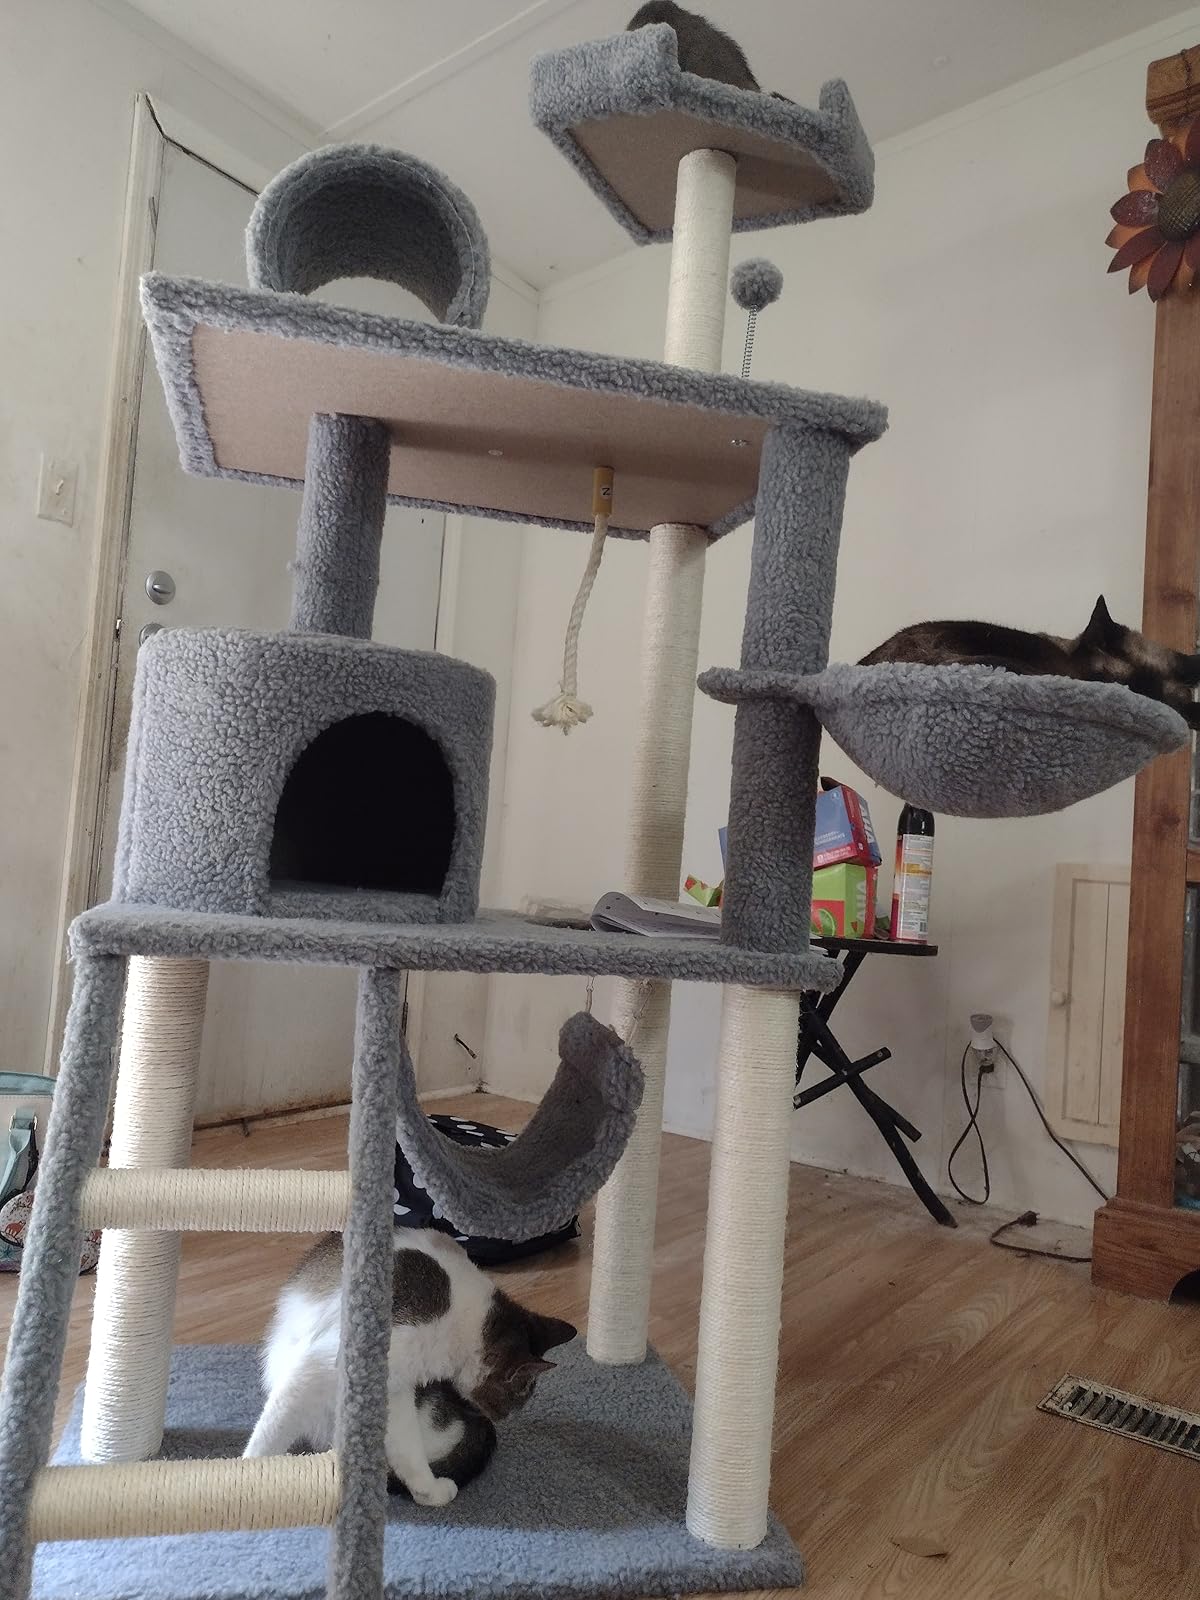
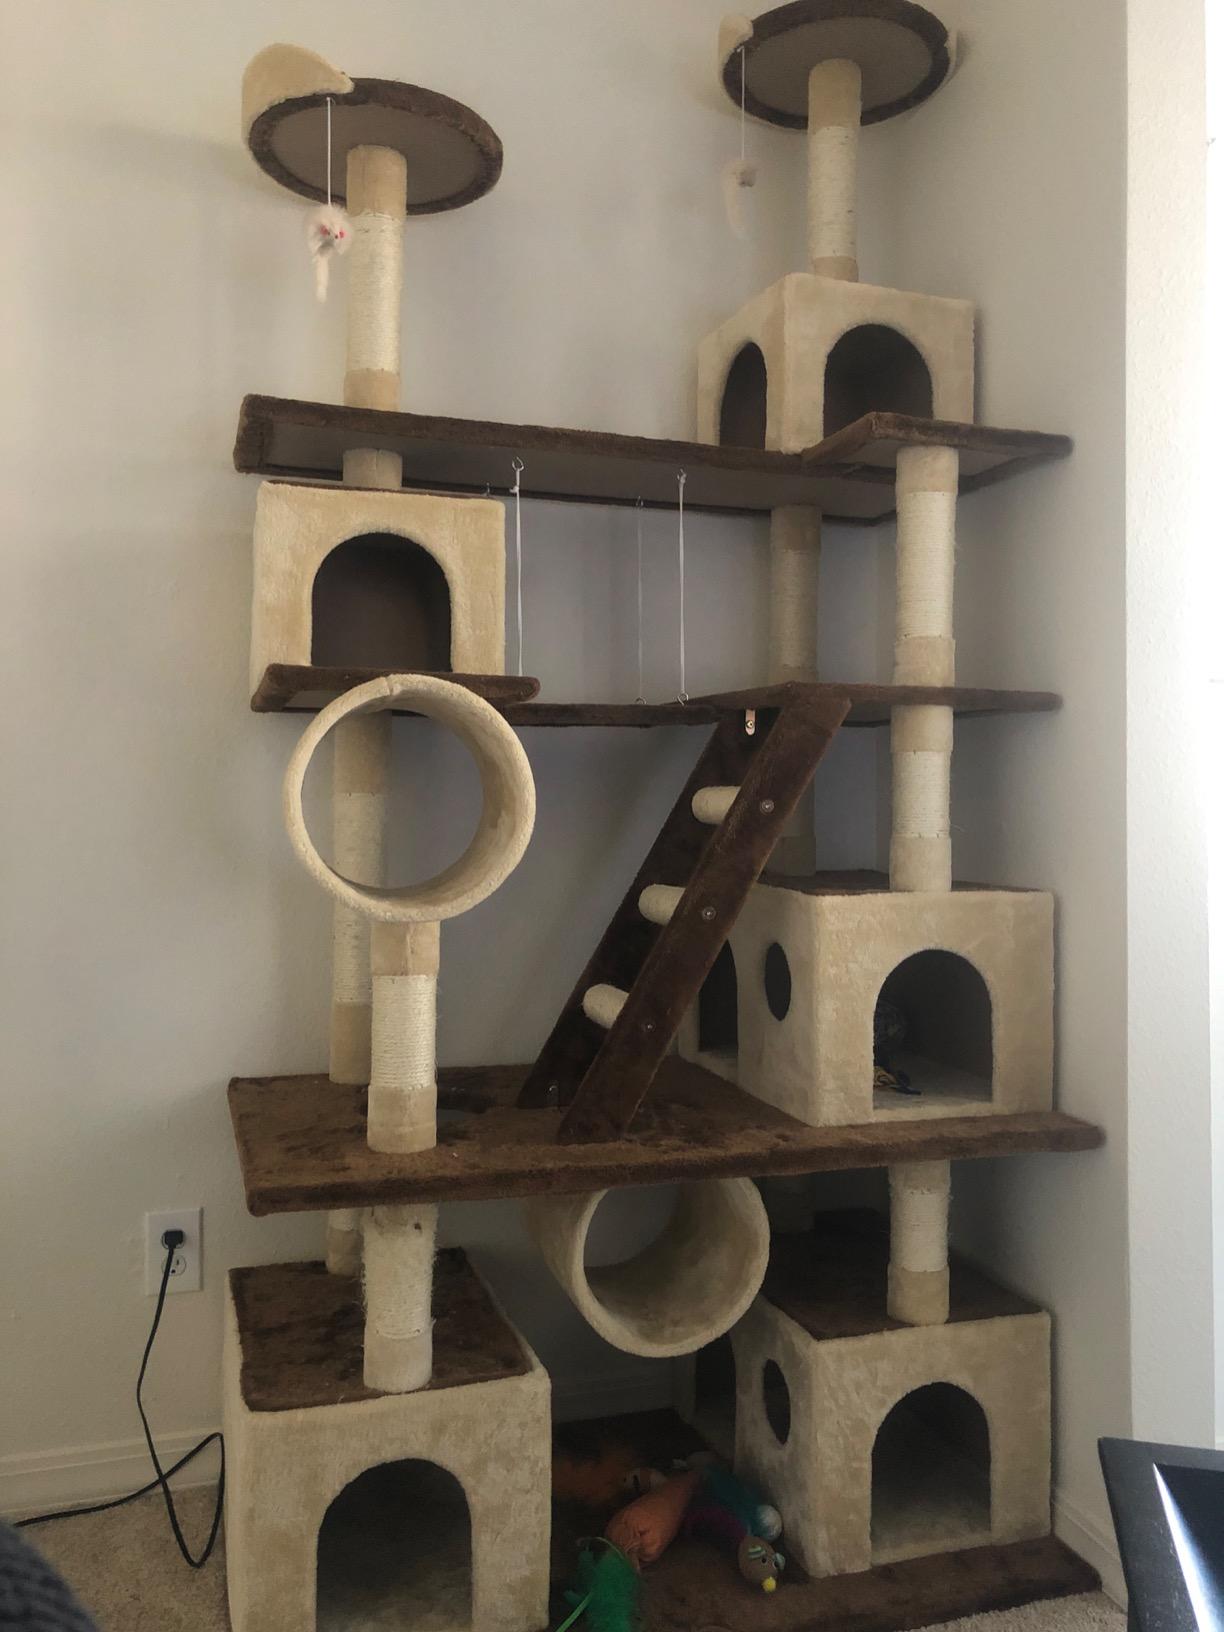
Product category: items_cat tree
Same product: no